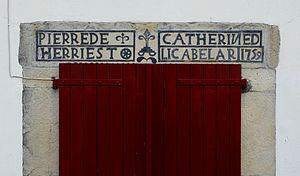
Atalburu ""Pierre d'Herriesta et Catherine d'Eliçabelar, 1759"""
Irissarry est une commune française, située dans le département des Pyrénées-Atlantiques en région Nouvelle-Aquitaine.